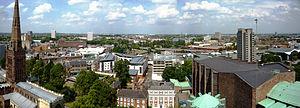
Envoyer quelqu'un à Coventry est une expression de la langue anglaise qui signifie ostraciser une personne de manière délibérée. En règle générale, cela se fait en ne lui adressant pas la parole, en évitant sa compagnie et en agissant comme si elle n'existait plus. Les victimes sont traitées comme si elles étaient complètement invisibles et inaudibles. Dans cette phrase, Coventry fait référence à la ville cathédrale des West Midlands.